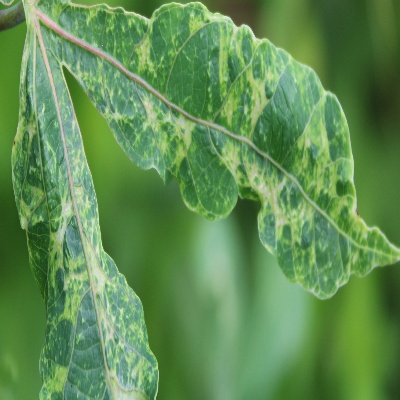
Crop: Cassava
Condition: mosaic